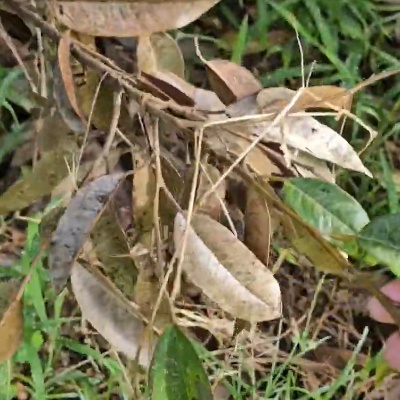
Label: Leaf_Rhizoctonia